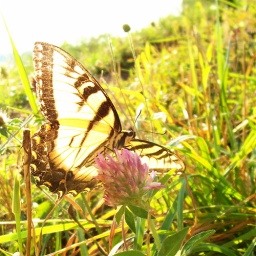
A butterfly extracts food from a flower in Shenandoah National Park, Virginia.